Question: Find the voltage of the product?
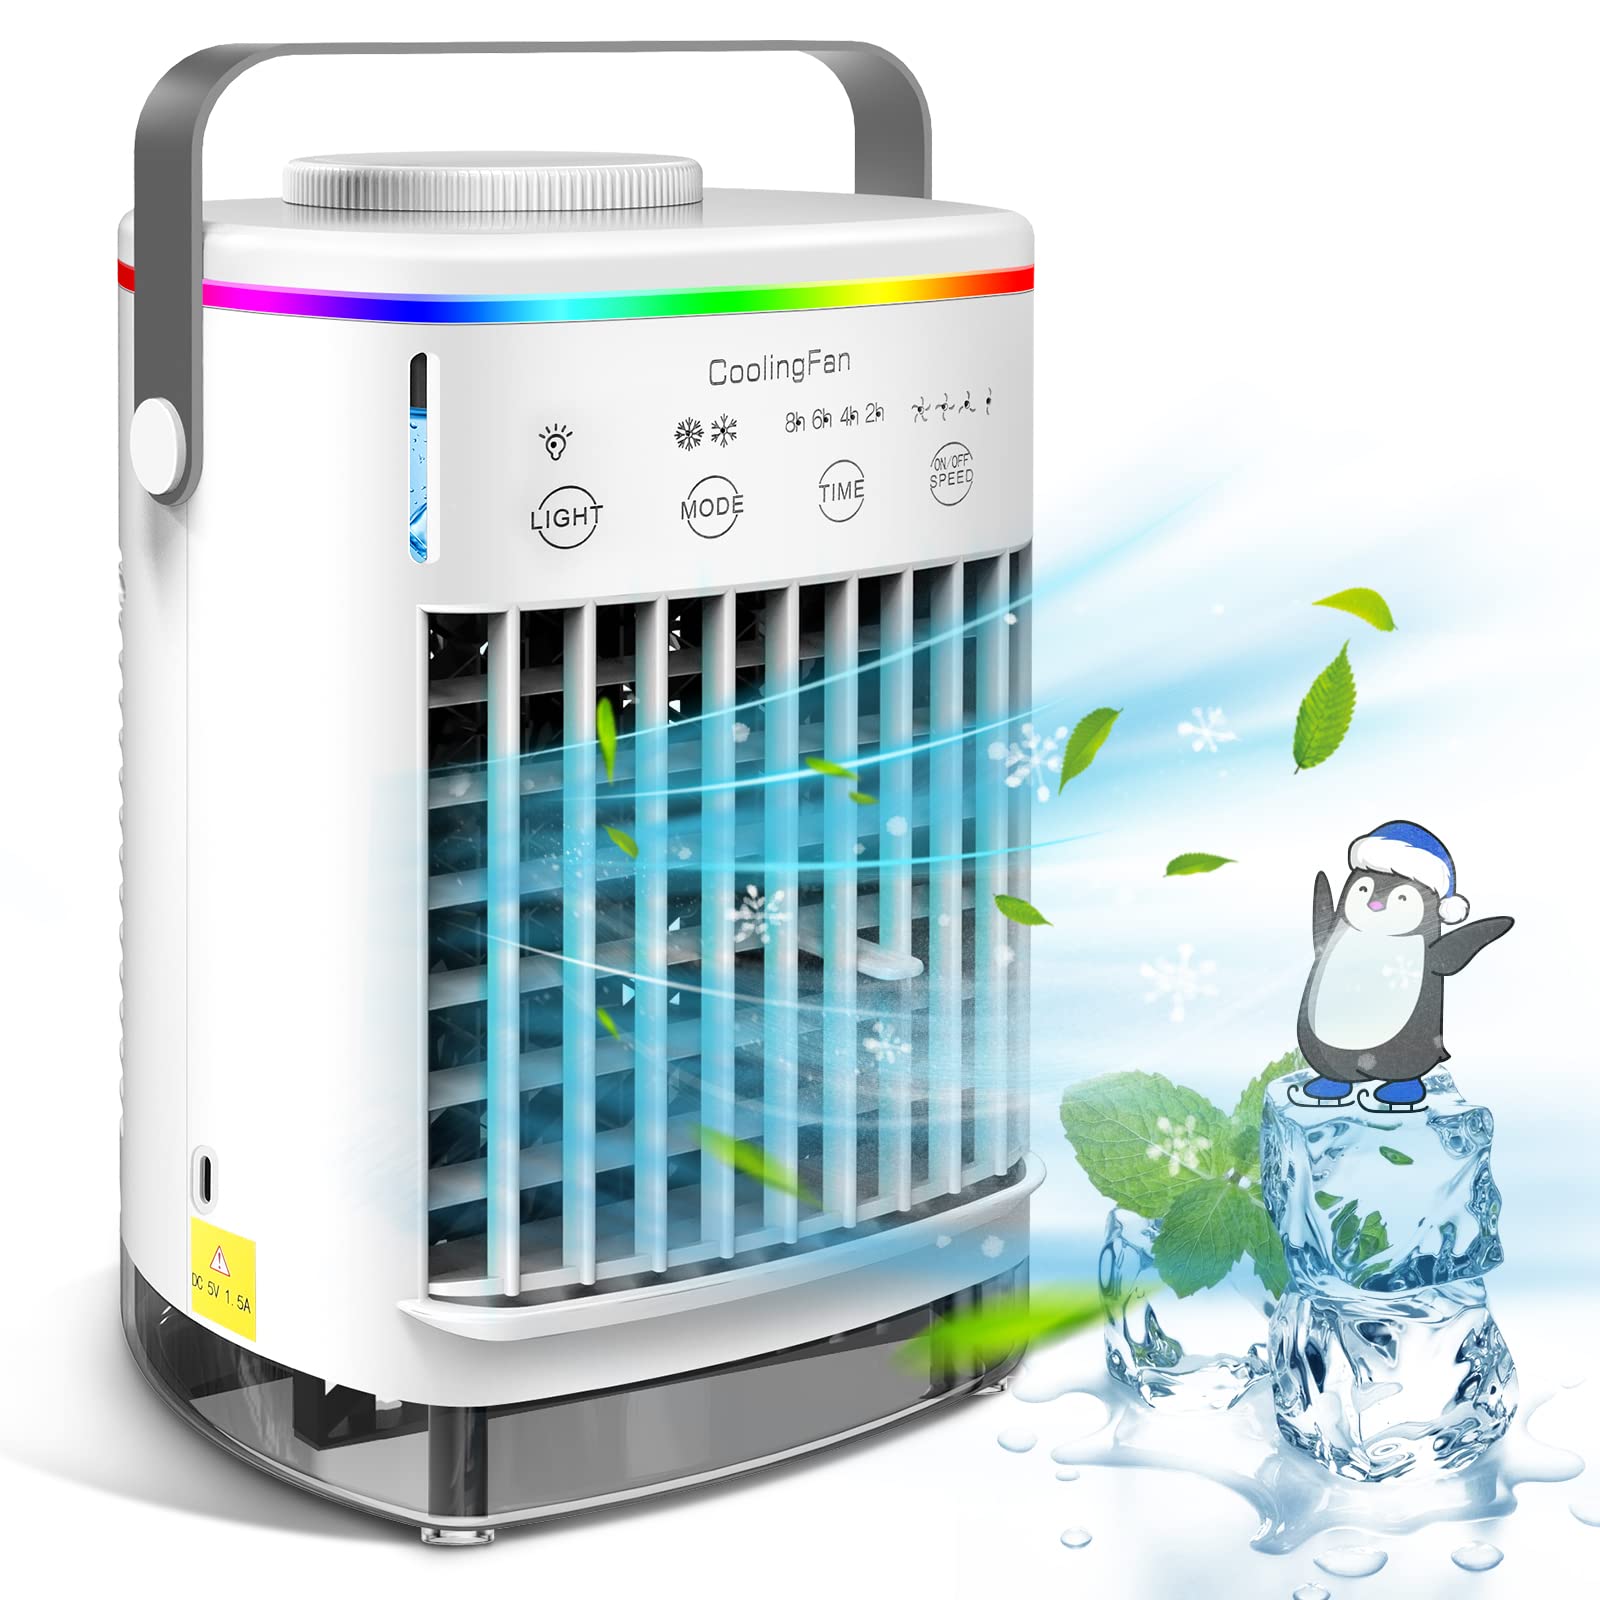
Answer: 5.0 volt